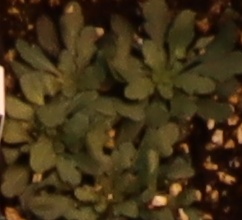
Label: Horseweed